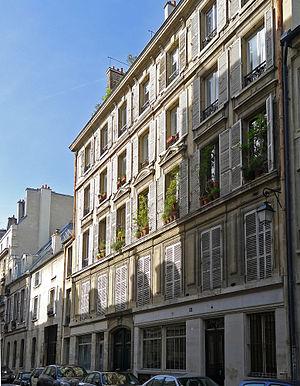
Hôtel de Vitry (ancien) (Inscrit) - n°14 et 14bis rue des Minimes - Paris III This building is indexed in the Base Mérimée, a database of architectural heritage maintained by the French Ministry of Culture,